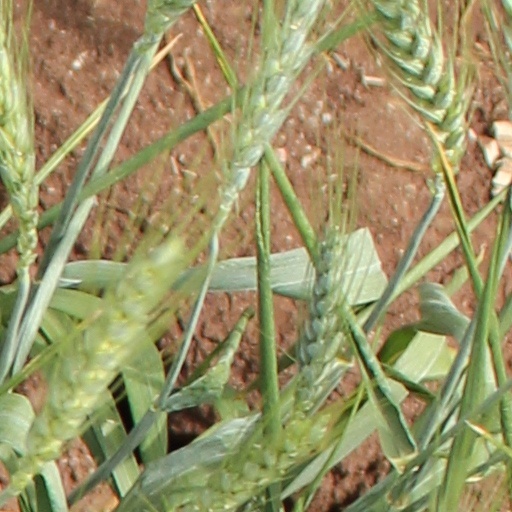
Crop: wheat